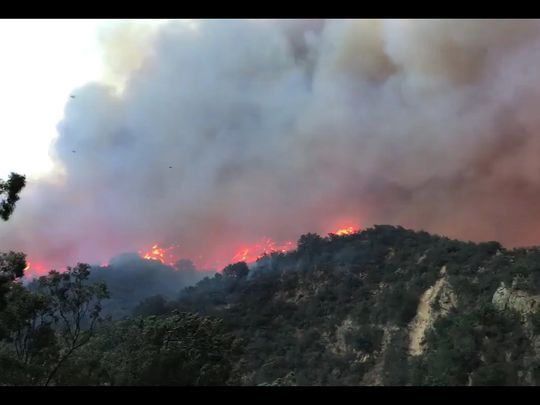
Fire: yes
Smoke: yes